Manuel Antonio Ortiz

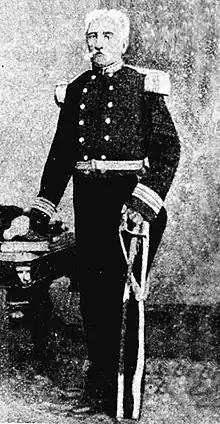
Manuel Antonio Ortiz

Manuel Antonio Ortiz became President of the Provisional Junta of Paraguay on 20 September 1840 following the death of José Gaspar Rodríguez de Francia. He was chairman of the Junta until 22 January 1841, when he was overthrown in a coup. Following his deposition, Juan José Medina established a triumvirate to govern the state.